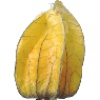
Label: physalis_with_husk